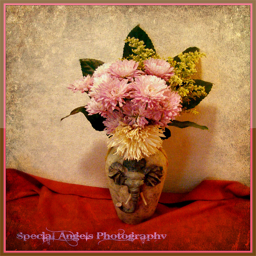
A vase with plants inside is shown on a cloth.
A vase with flowers on a red blanket next to wall.
A vase that has some pink flowers in it.
A vase of flowers sitting on a cloth.
A vase with an elephant head holds a bouquet of flowers.